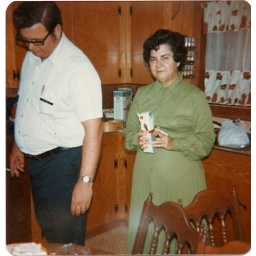
christmas 1973 at the doty road house in ferriday.